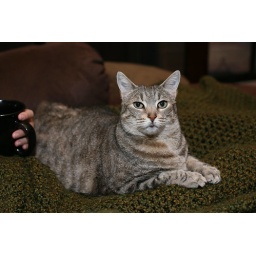
Sally still has it, even in a house with furry rabbits.